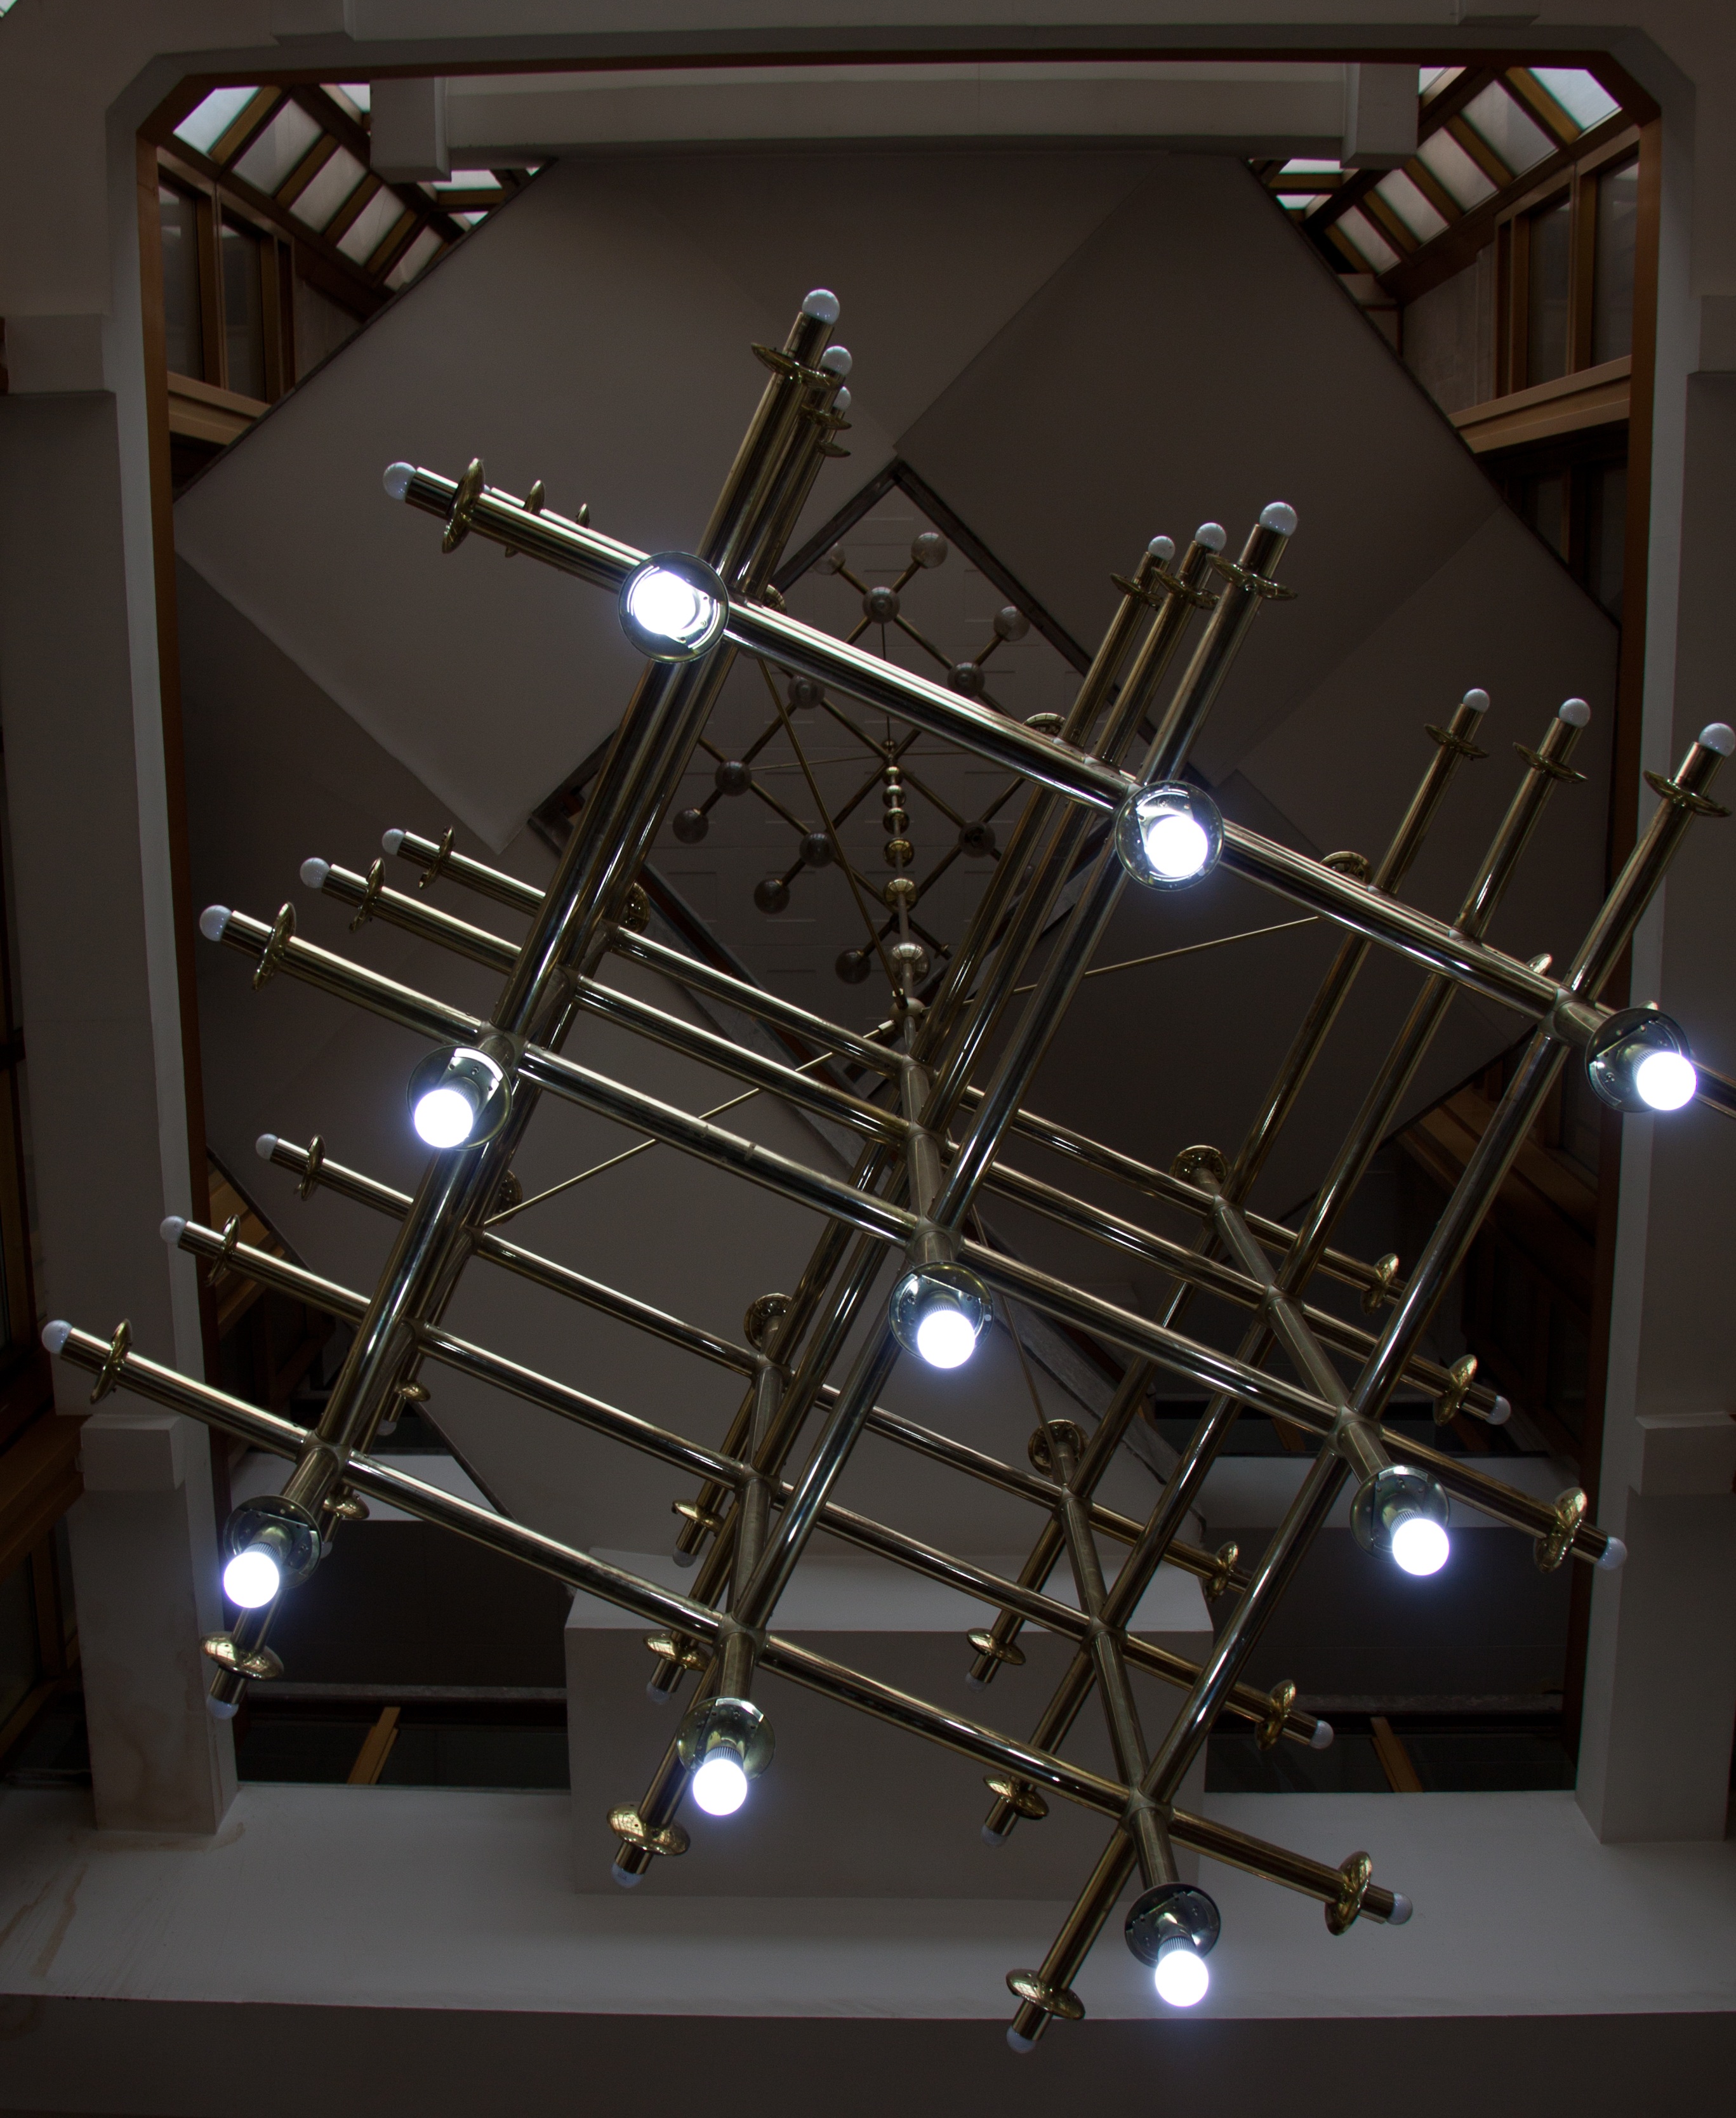
light, architecture, building, city, ceiling, lamp, furniture, lighting, interior design, design, symmetry, tourist attraction, the fa ade of the, hi tech, industrial design